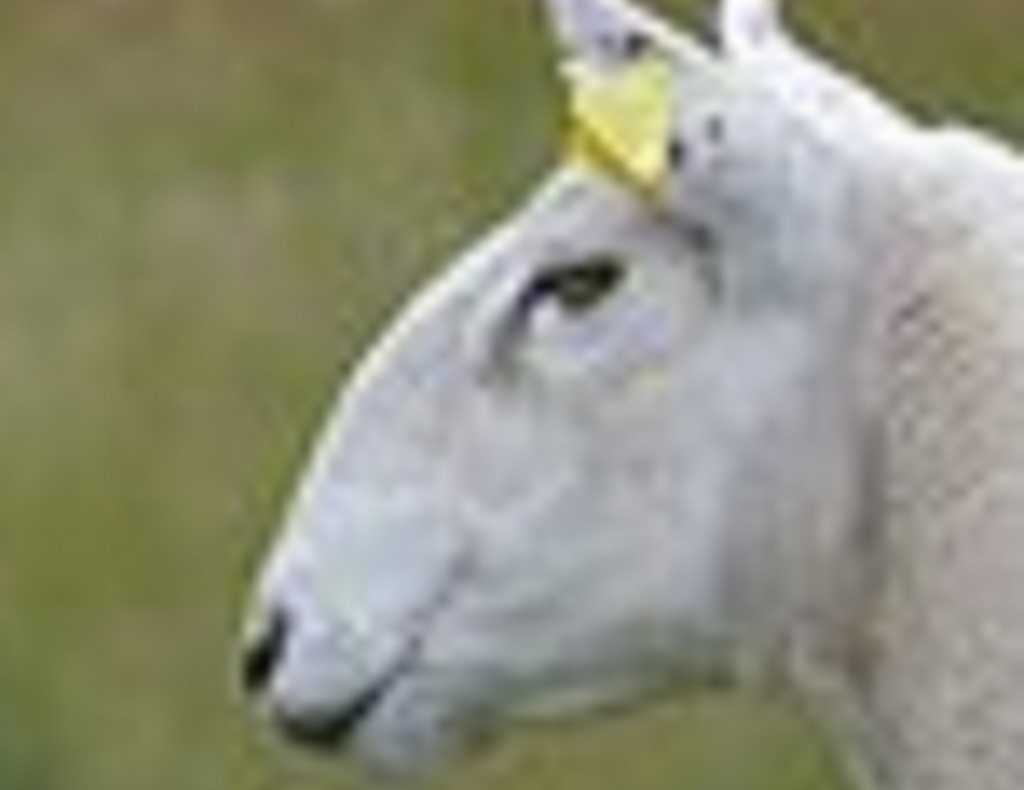
Label: no pain